Threshold limit value

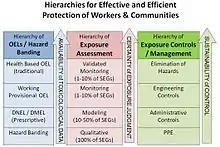
Simple representation of exposure risk assessment and management hierarchy based on available information

The TLV is equivalent in spirit to various occupational exposure limits developed by organizations around the world; however, the materials covered, values recommended, and definitions used can differ amongst organizations. These occupational exposure limits include: